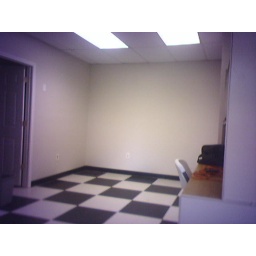
We put up a wall in our new building and decided it wasn't good for the. office karma.